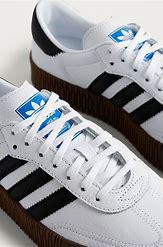
Brand: adidas
Model: originals Adidas Originals Sambarose